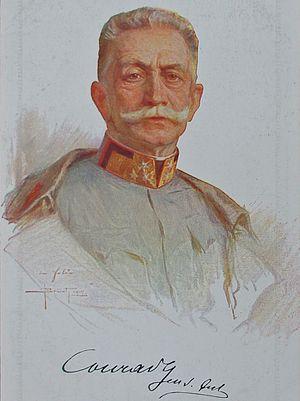
Carte postale expédiée en 1916 de Conrad. Le dessin est peut-être signé Brüet 1915.